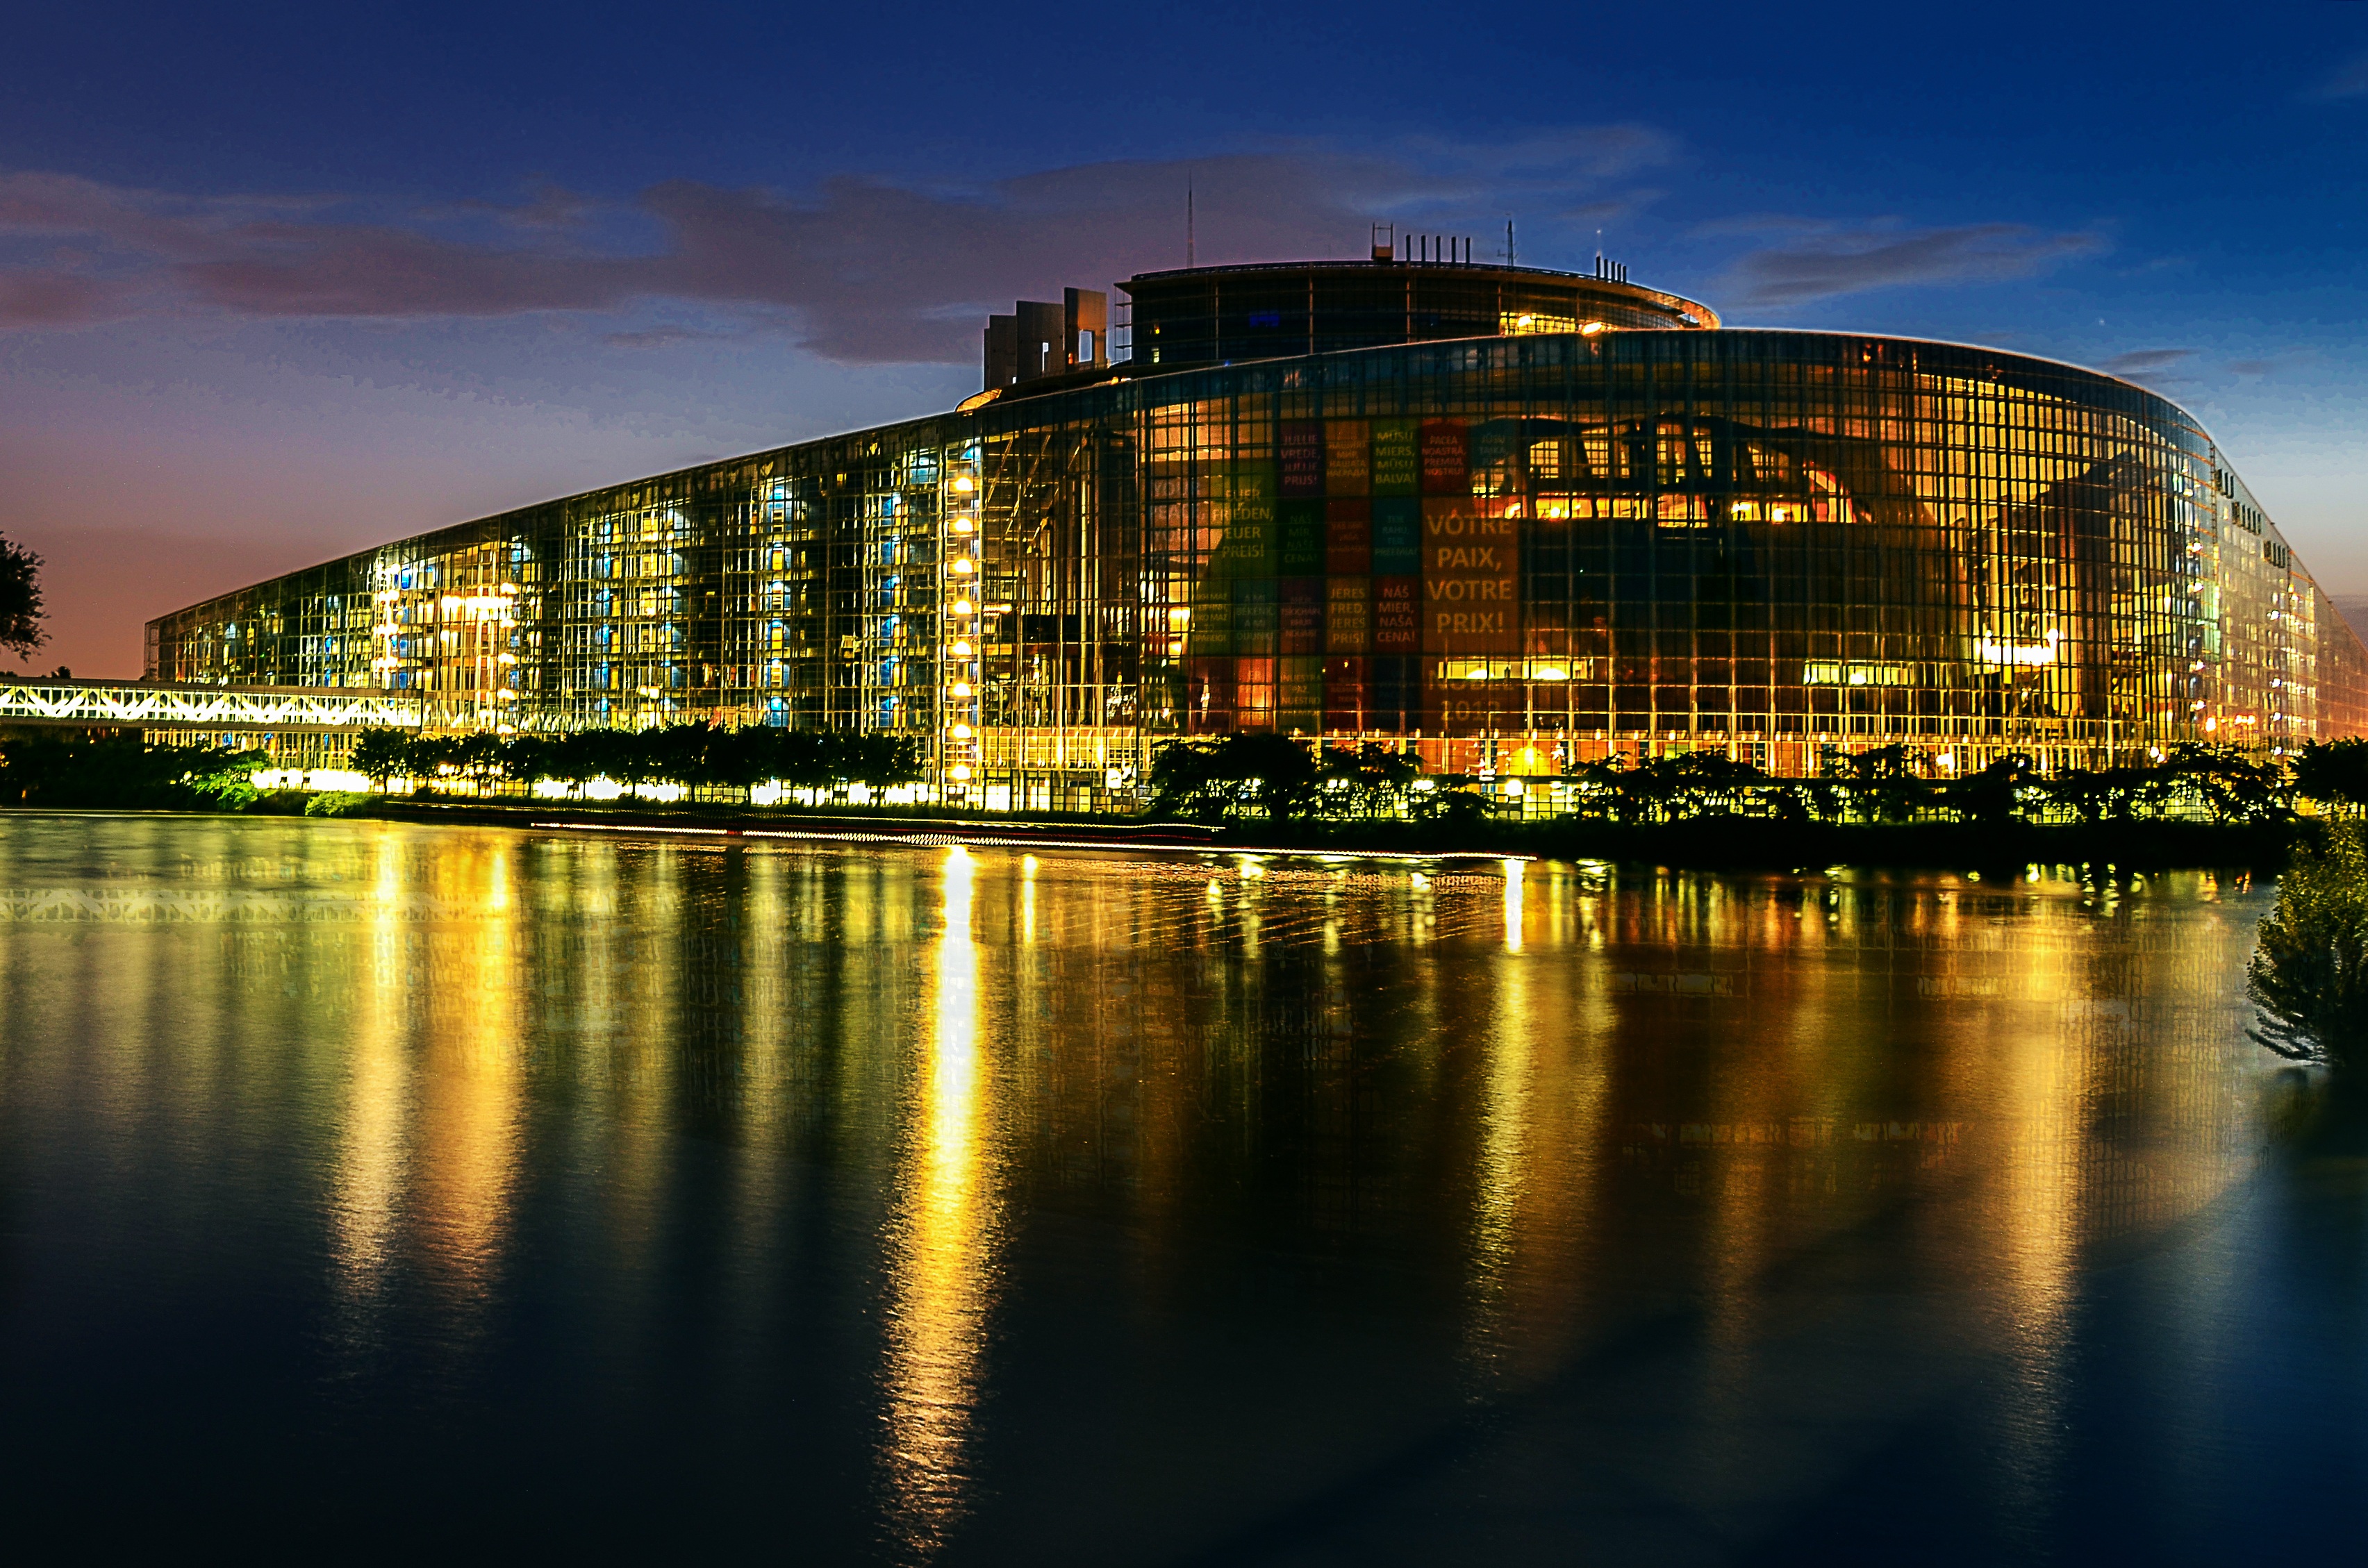
light, architecture, sunset, bridge, skyline, night, sunlight, morning, city, skyscraper, river, cityscape, downtown, dusk, evening, reflection, landmark, waterway, exposure, strasbourg, european, alsace, european parliament, urban area, human settlement